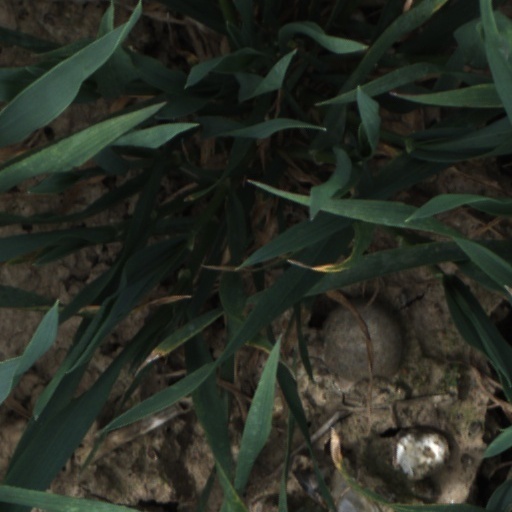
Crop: wheat